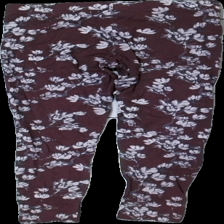
View: back
Type: Tights
Category: Ladies
Brand: Mywear (Ica)
Colors: Purple, Grey
Material: 100% cotton
Pattern: Floral print
Cut: Regular
Size: M
Season: All
Damage location: top center
Price range: 50-100
Recommended usage: Reuse
Description: lila tights med blommor på, hårig